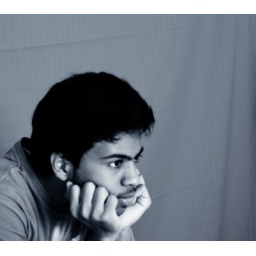
Can we pretend that airplanes in the night sky are like shooting stars